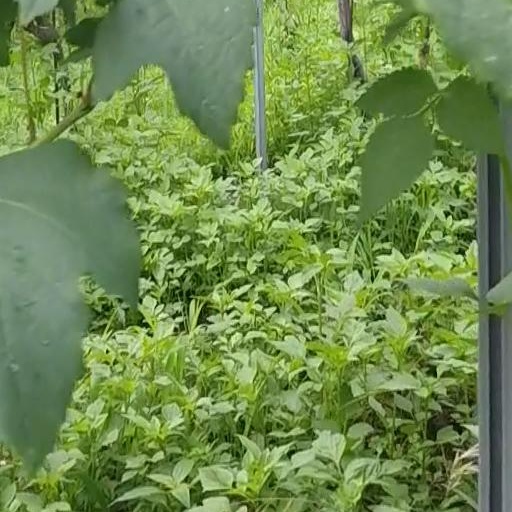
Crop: grape